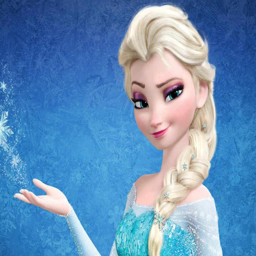
and it 's meant to send a message to young girls